List of Empire ships (A)

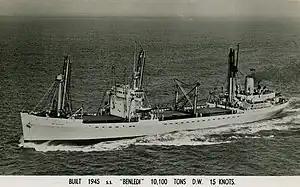
"Benledi", ex-"Empire Admiral" (1951)

"Empire Admiral" was a 7,842 GRT cargo ship built in 1945 by Vickers-Armstrongs Ltd, Barrow in Furness and managed by Alfred Holt & Co. Management passed to Glen Line in 1945 and to Kaye, Son & Co., London in 1947. Sold in 1947 to Dalhousie Steam and Motorship Co and renamed "Peter Dal". Sold in 1951 to Ben Line Steamers, Edinburgh, passing to E G Thomson Ltd in 1953. Sold in 1963 to Andros Navigation Co, Nassau and renamed "Andros Tommeno". Sold to Frank Shipping Co., Liberia in 1963 and then to Unique Maritime Corporation, Liberia in 1966 and renamed "Unique Carrier". Scrapped in Taiwan in 1969.